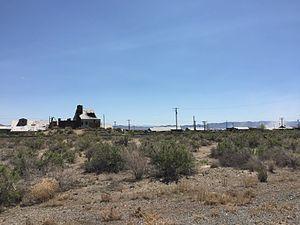
Toulon est une ville fantôme du comté de Pershing, Nevada, États-unis.